Benevolent and Protective Order of Elks, Lodge Number 878

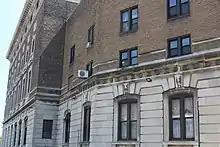
Rear addition, built 1930

Lodge 878 originally had a kitchen behind the main building, measuring . The Elks planned to eventually add a four-story structure behind the main building, with a connecting passageway, but this was not built. Sidney L. Strauss, a lodge member, was instead hired to design the three-story rear addition, replacing the single-story kitchen. Babor-Comeau and Company constructed the addition, which was finished in 1930.